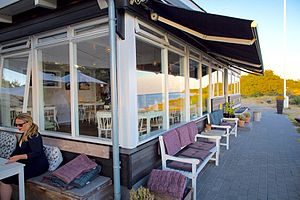
Kadeau Bornholm
Kadeau Bornholm i juli 2014.
Restaurant Kadeau Bornholm i 2014.
Kadeau Bornholm er en dansk restaurant ved kysten til Østersøen umiddelbart syd for Pedersker på Bornholm. Den har siden februar 2016 haft én stjerne i Michelinguiden. Den blev åbnet 2007, og fra 2011 har den kun haft åben i højsæsonen på øen.